Answer in natural language. Considering the relative positions, where is potted houseplant with lush green foliage (marked A) with respect to Window (marked B)? Choose between the following options: right or left
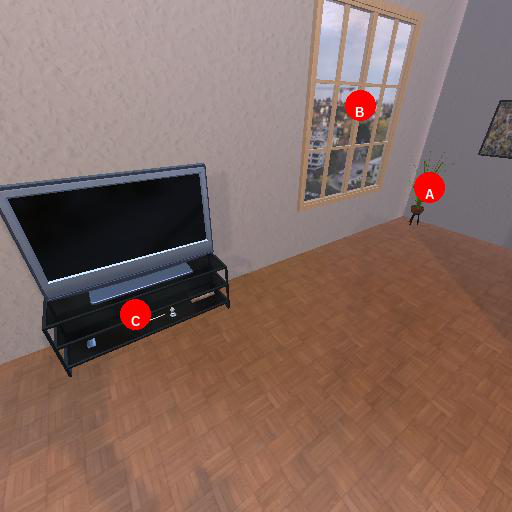
<answer>right</answer>